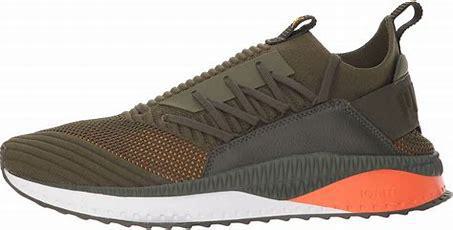
Brand: Puma
Model: Tsugi Jun